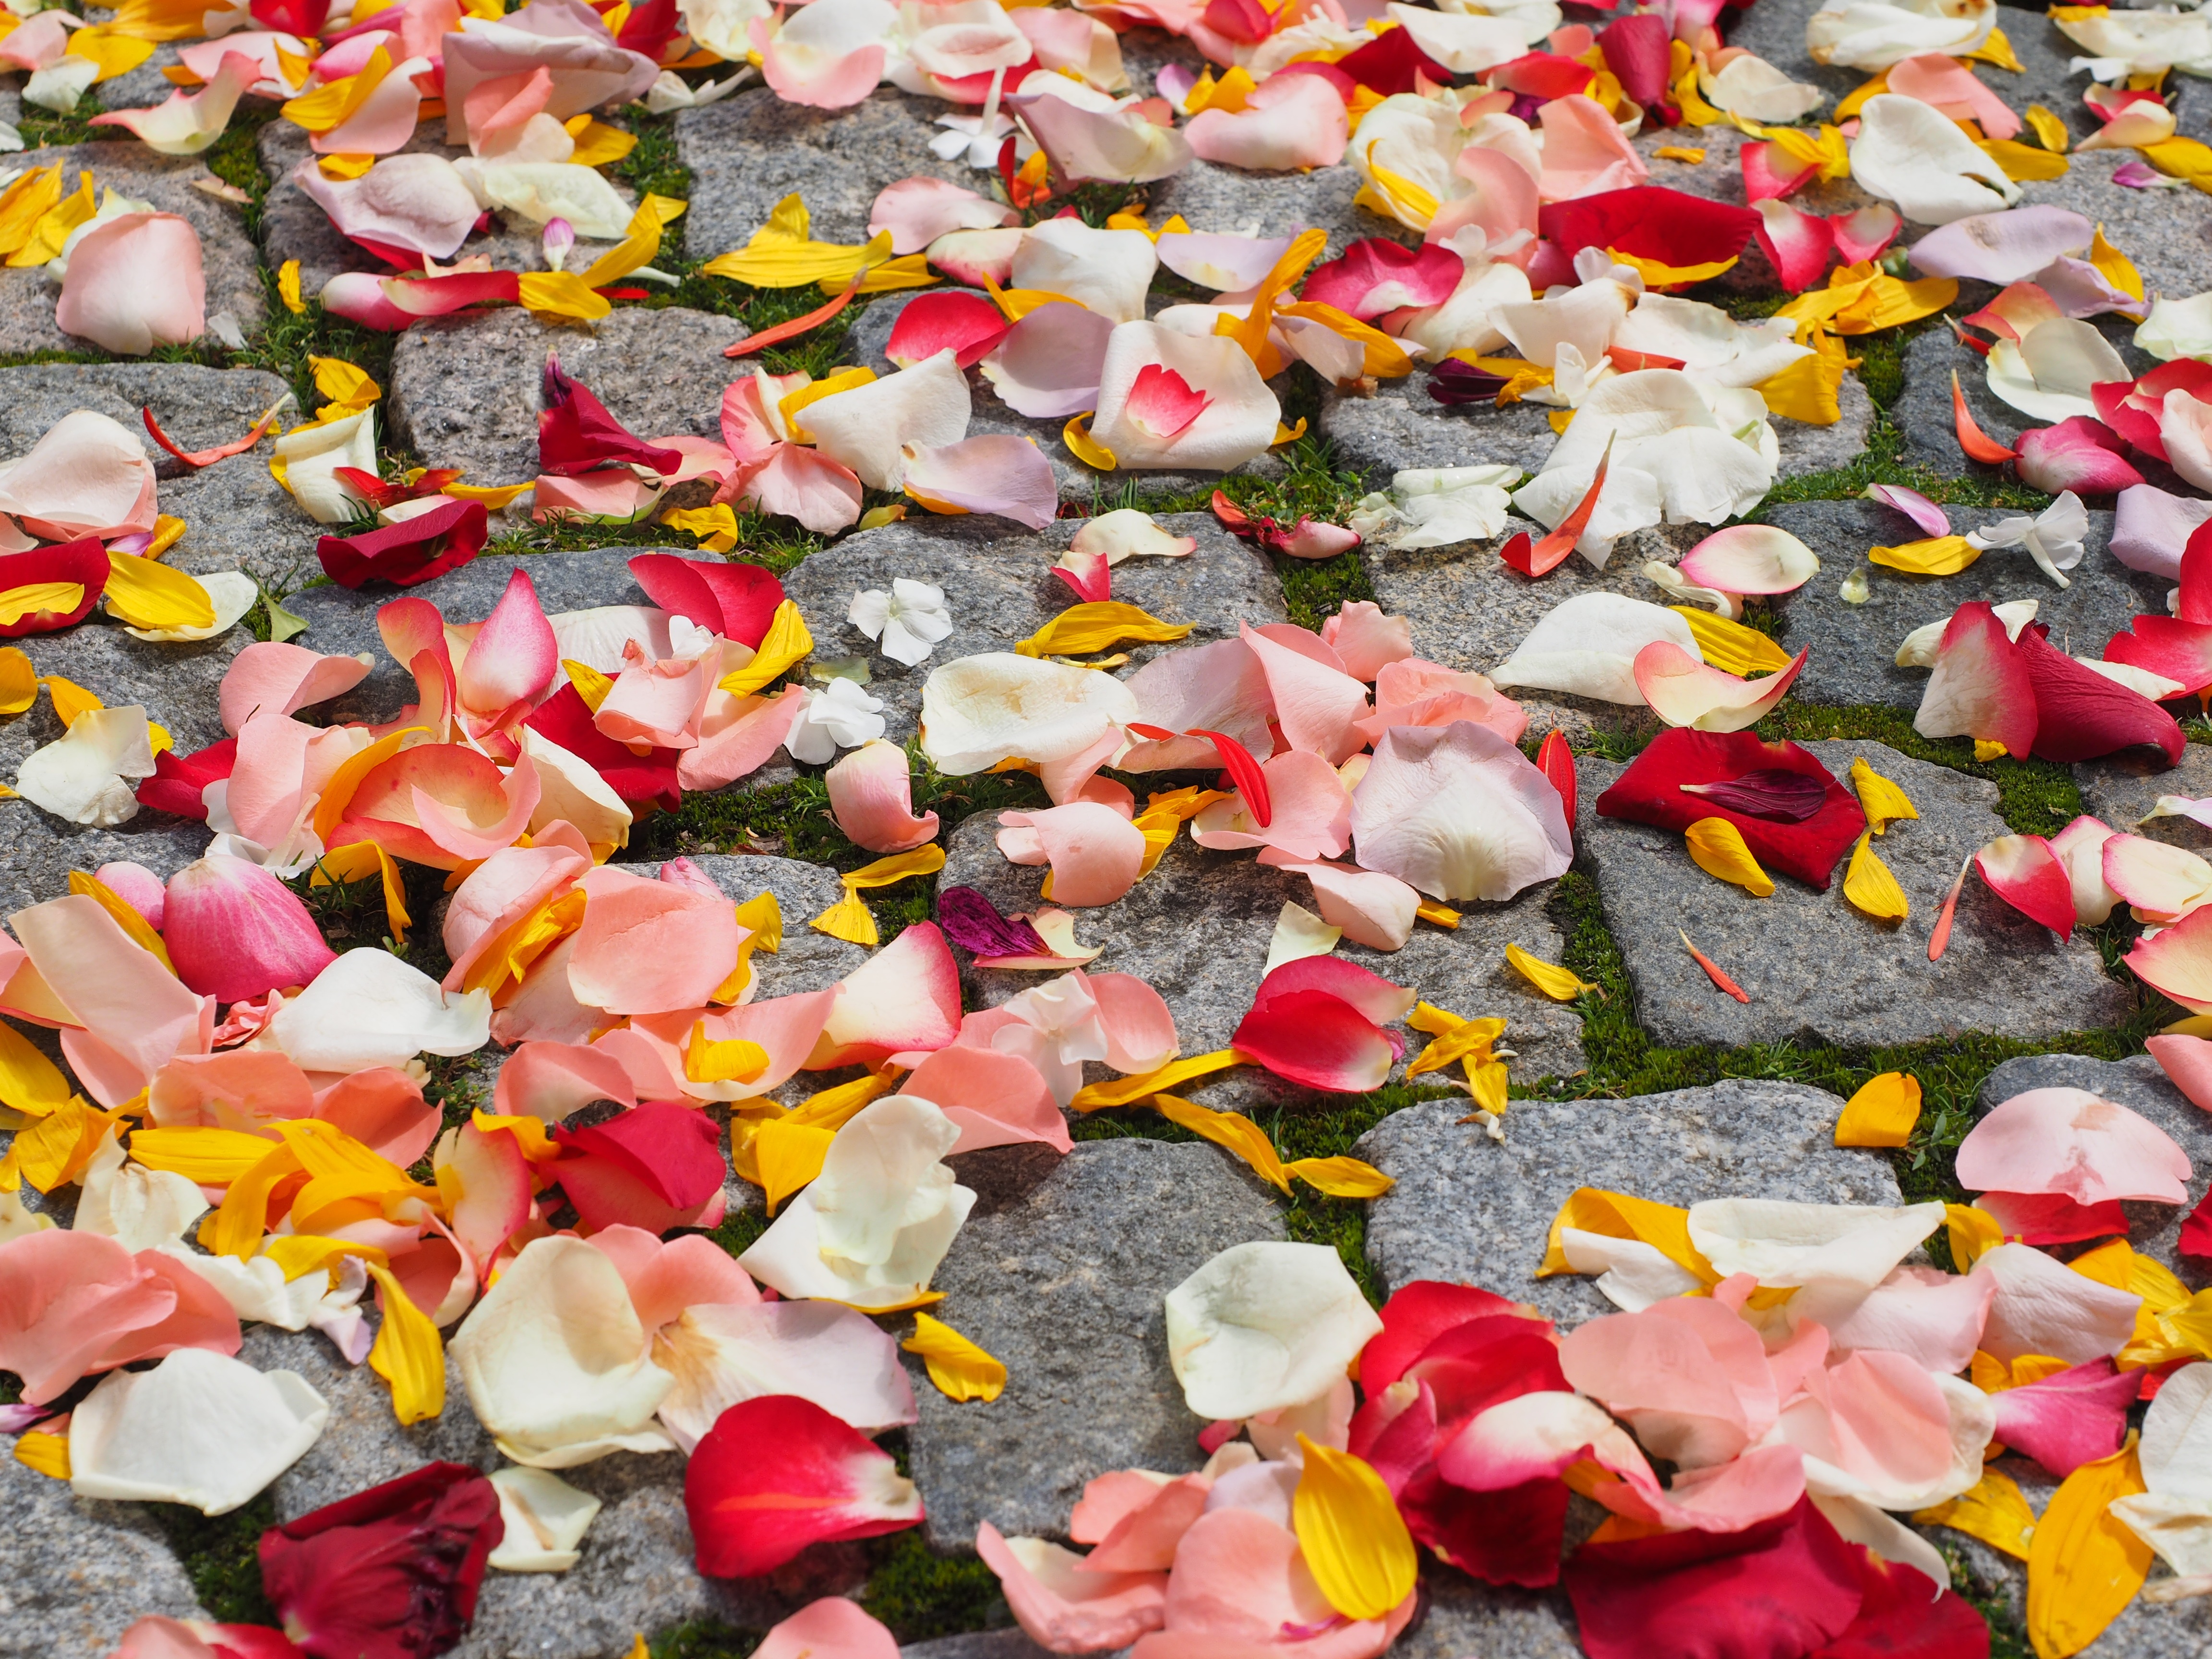
plant, leaf, flower, petal, love, red, color, autumn, wedding, flora, season, patch, petals, away, magical, rose petals, scatter, scattered, scatter roses, bl tenweg